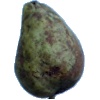
Label: pear_stone